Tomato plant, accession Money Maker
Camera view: horizontal (90 deg, fisheye); turntable rotation: 0 degrees
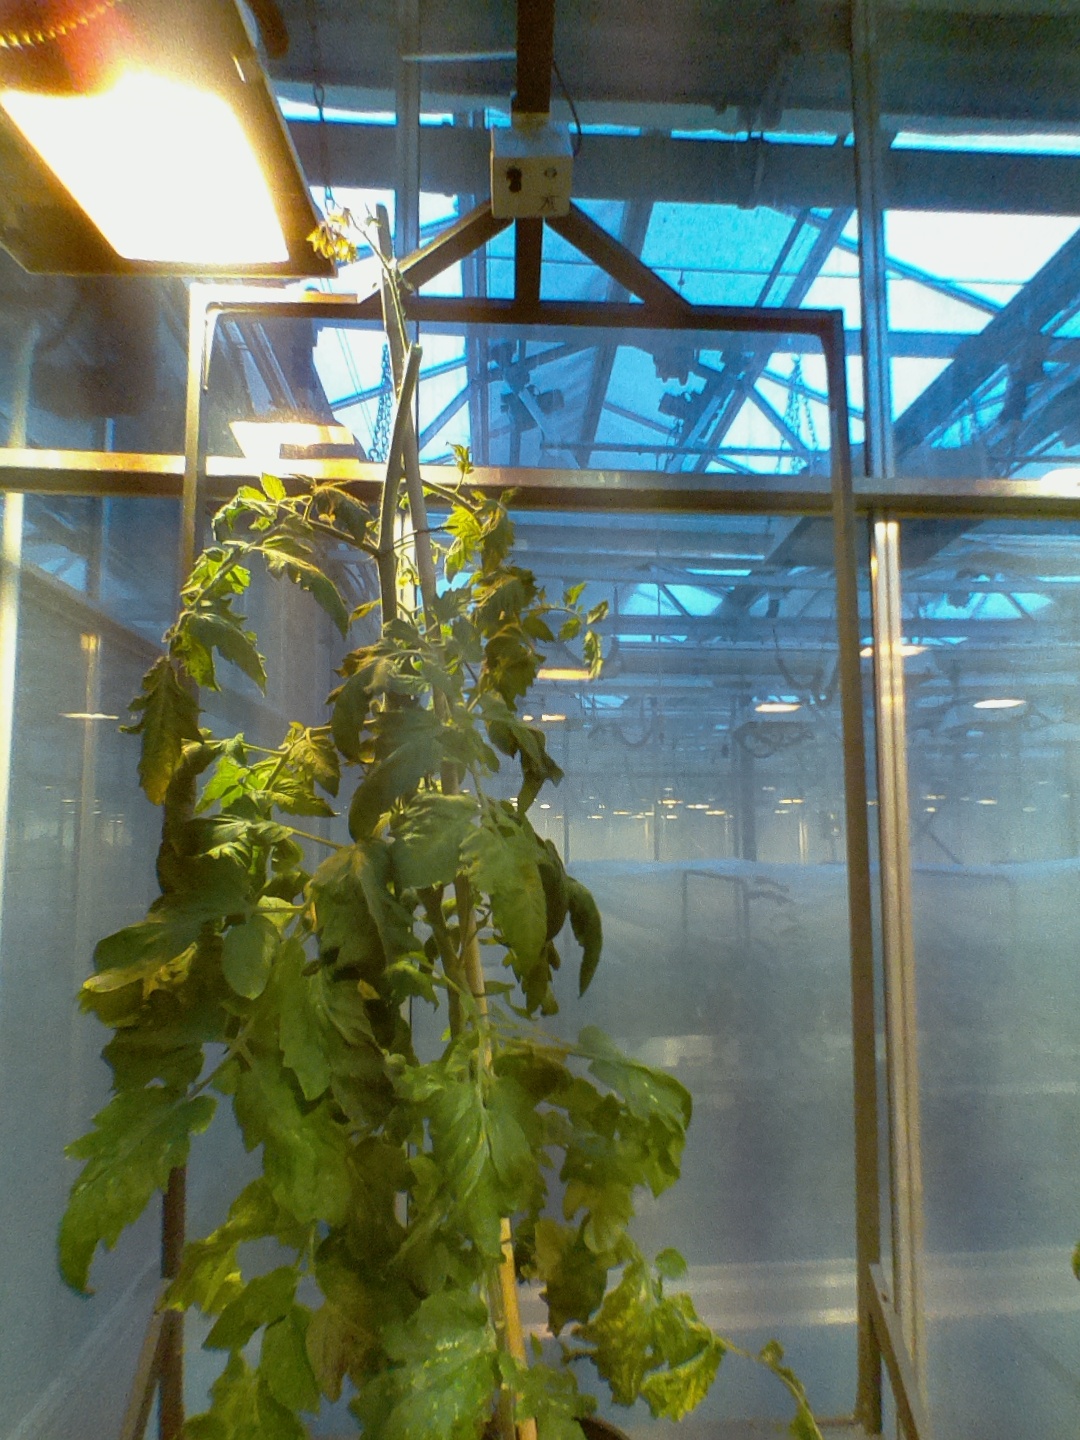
BBCH growth stage 72: 20%-30% of final fruit size